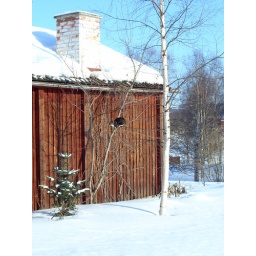
RIMG2152 cat in tree